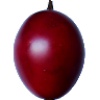
Label: Tamarillo 1